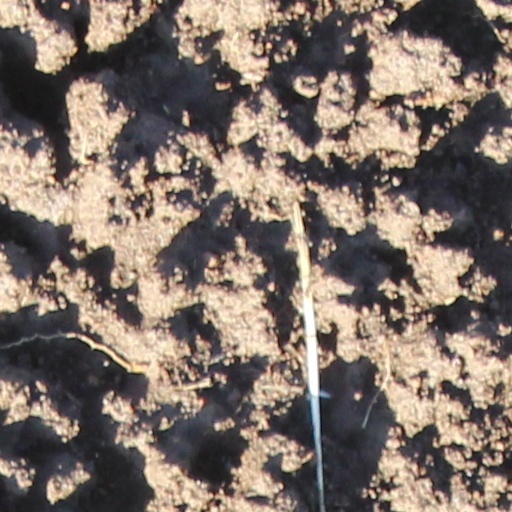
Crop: wheat